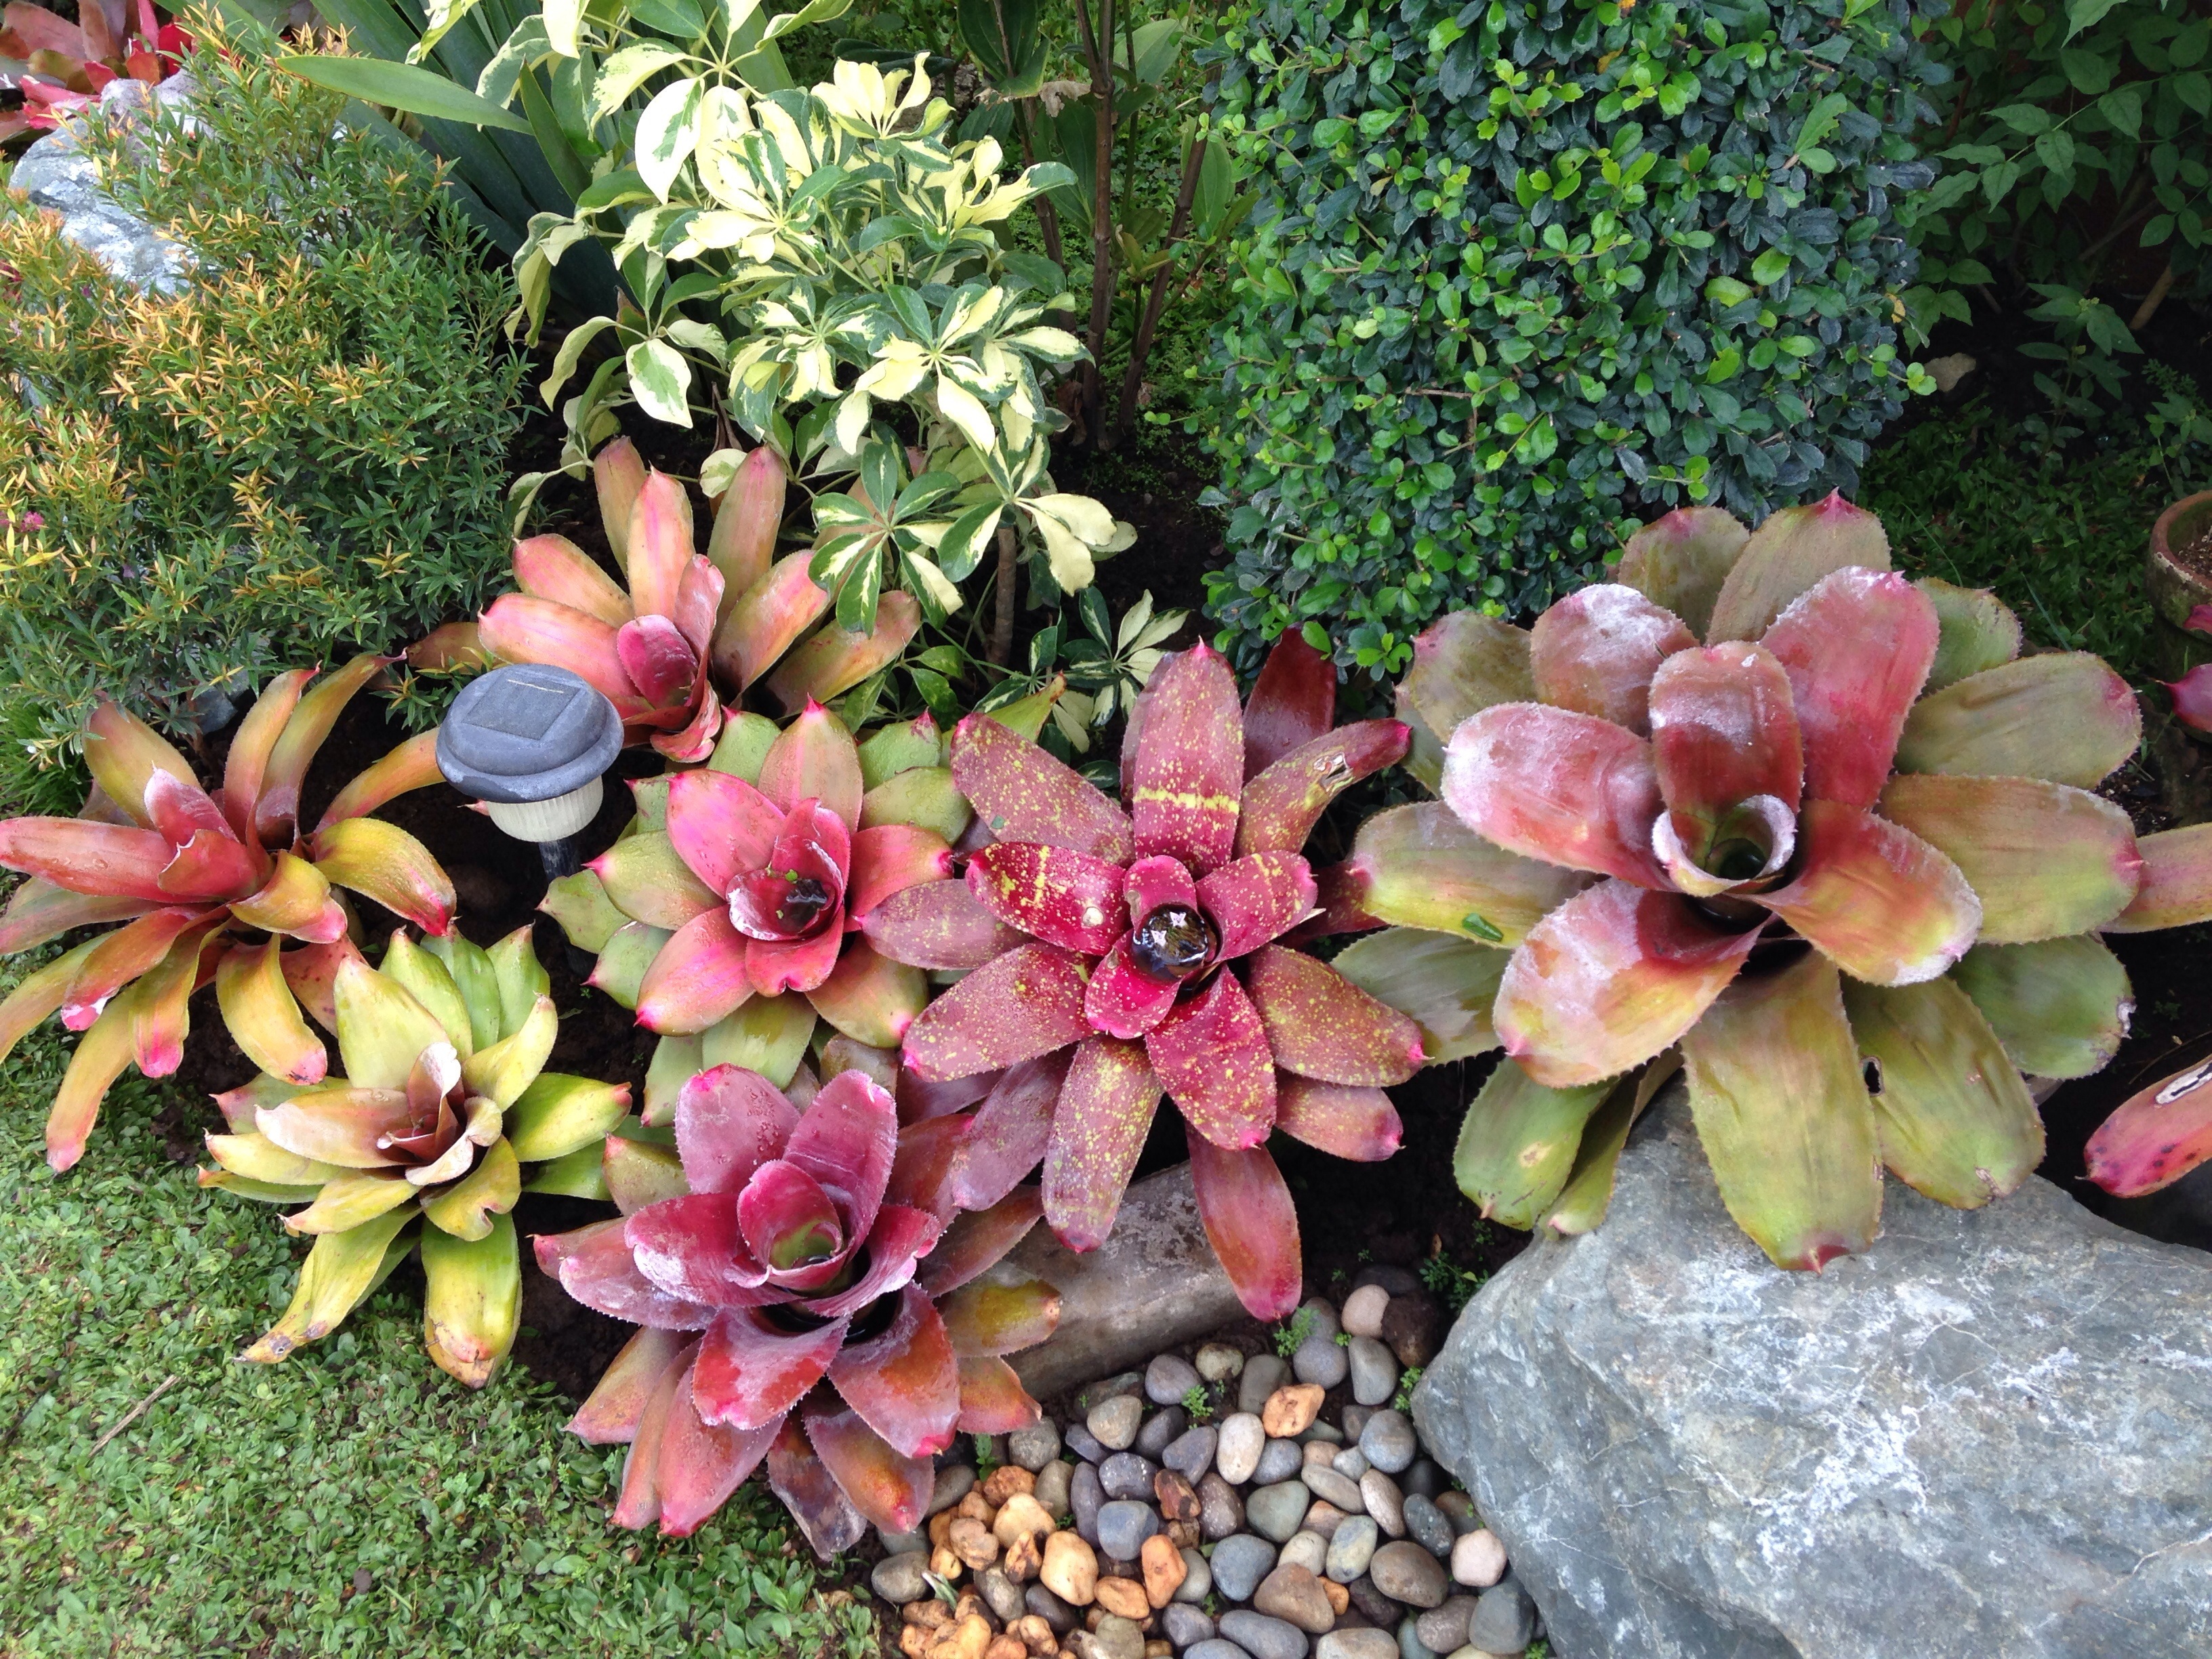
plant, flower, botany, garden, flora, rock garden, shrub, floristry, flowering plant, floral design, tropical garden, bromeliads, land plant, flower arranging